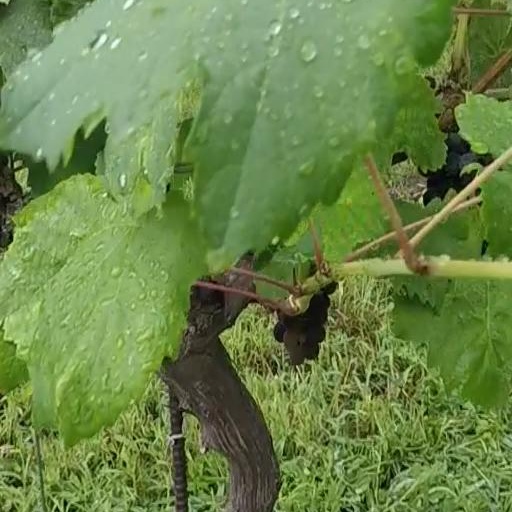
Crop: grape